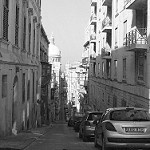
Label: B & W